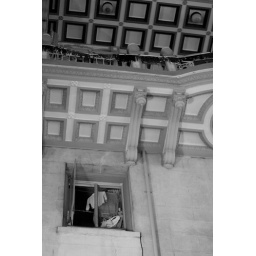
Small shirt in the window